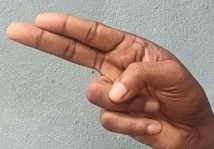
ASL sign: H